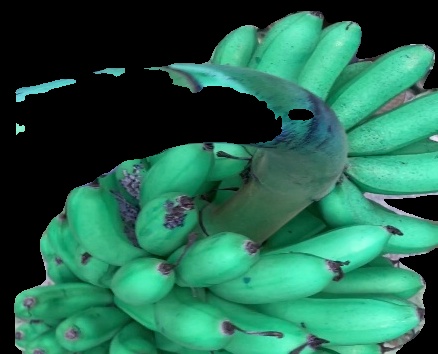
Variety: rasbale
Grade: grade1